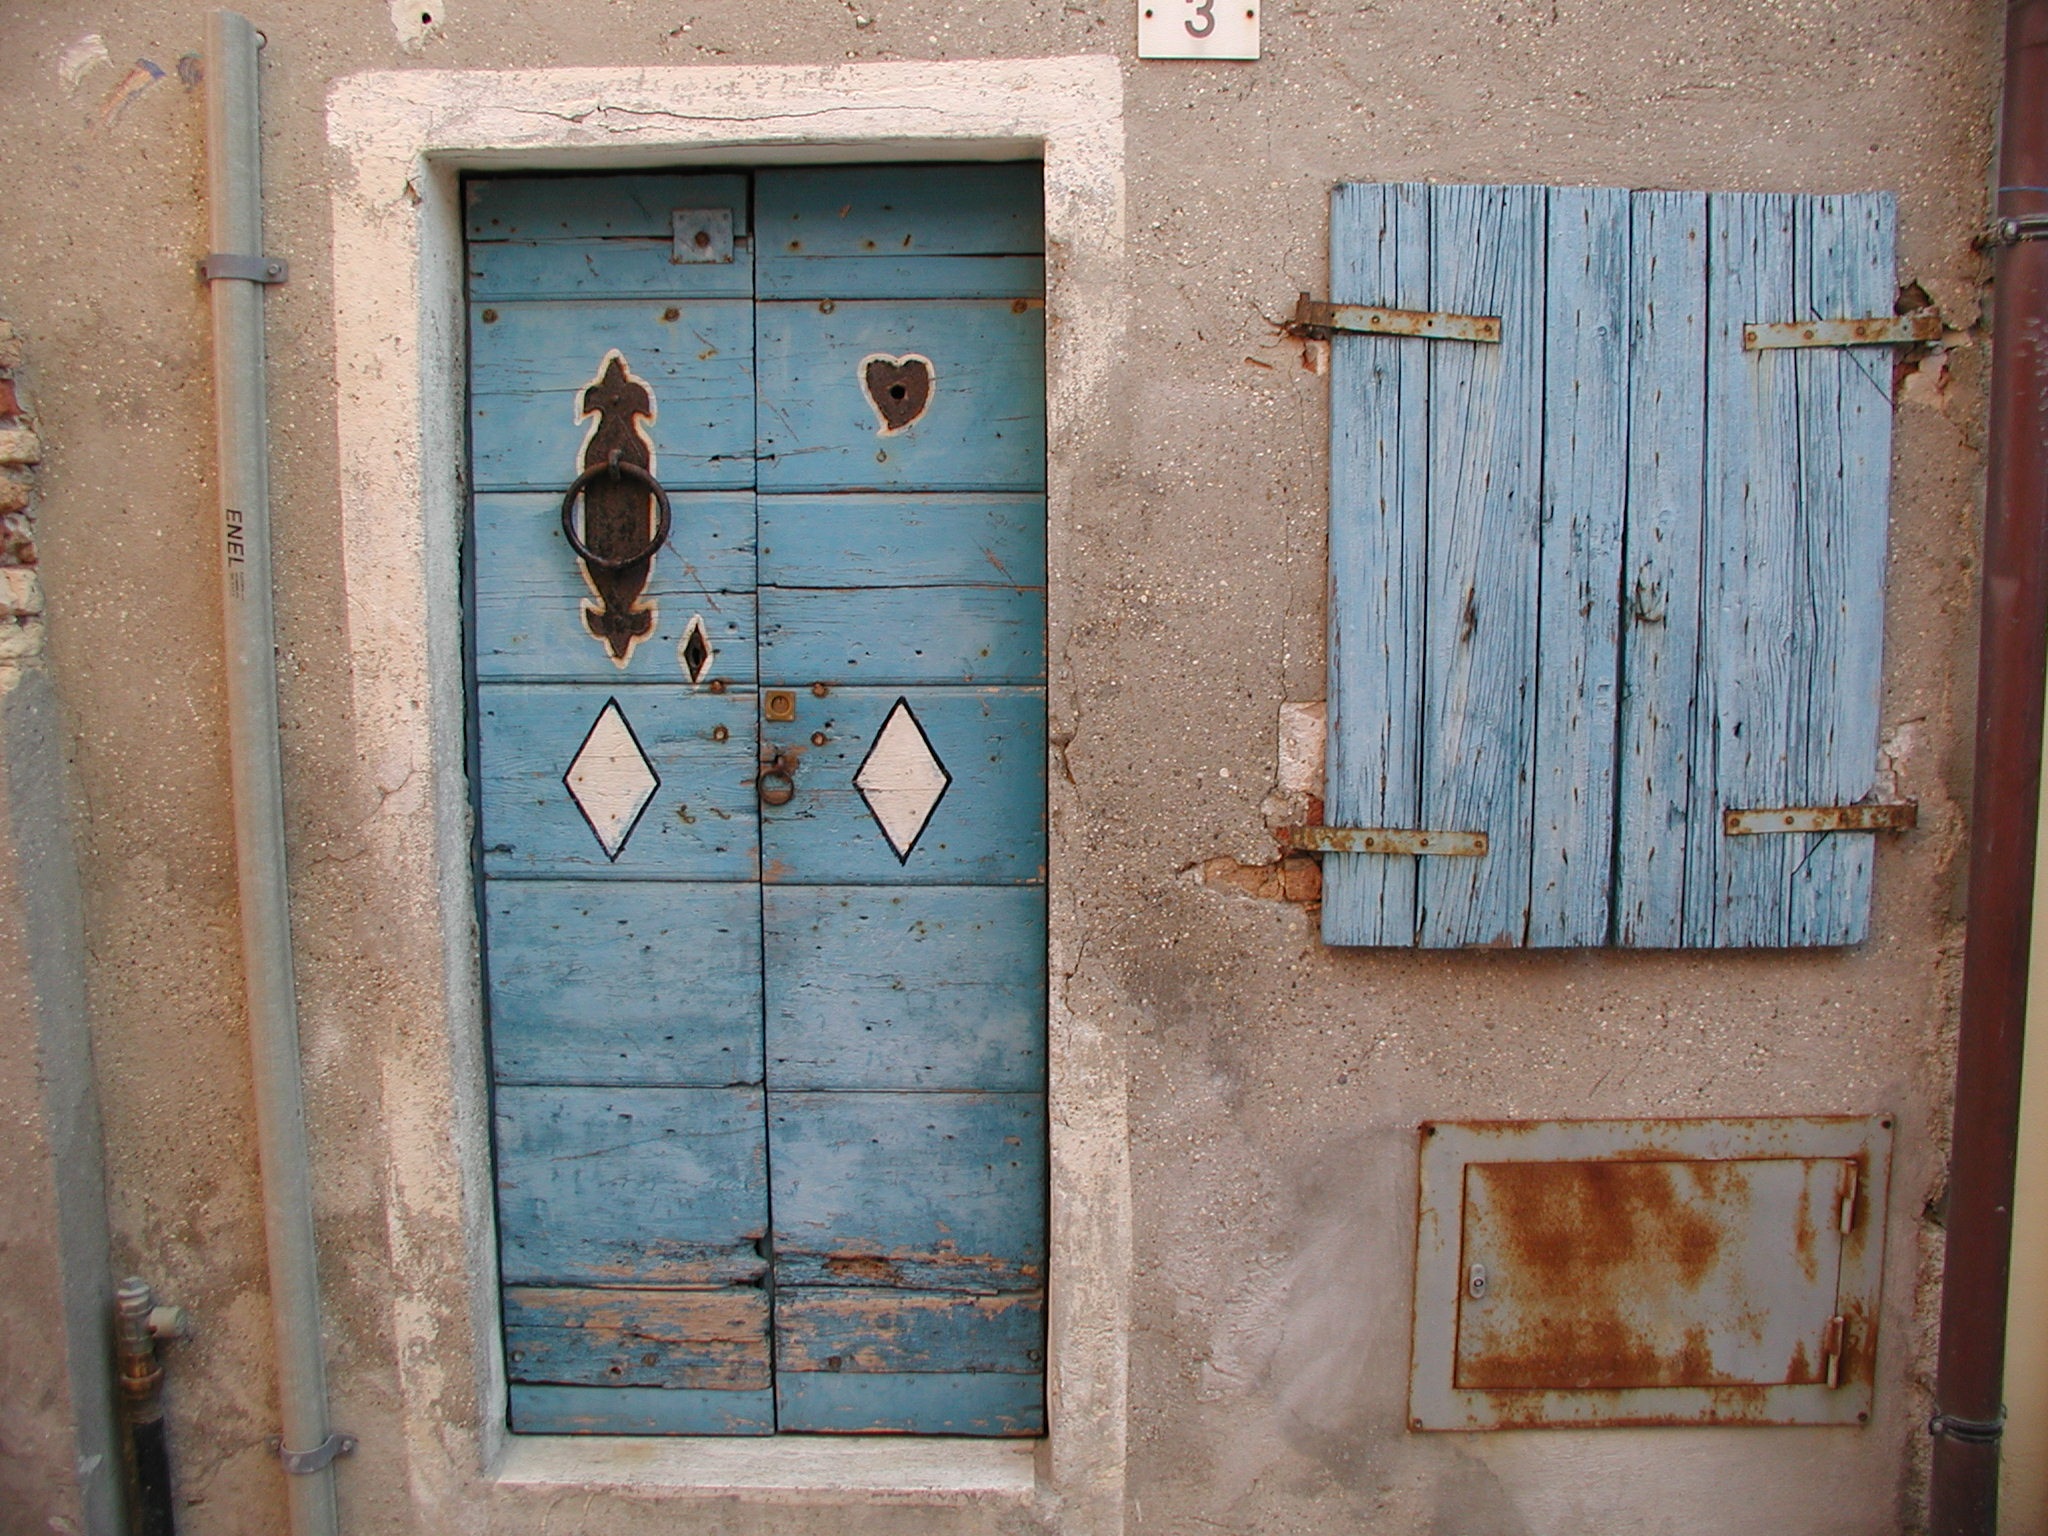
wood, house, window, building, old, home, wall, color, italy, facade, blue, room, door, interior design, art, painted, input